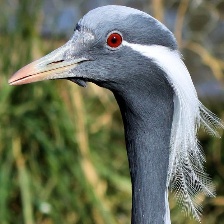
Species: DEMOISELLE CRANE
Scientific name: GRUS VIRGO
ImageNet parent category: crane